Mélanie Calvat

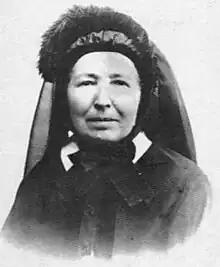
Mélanie Calvat, 1903, Moulins, France

Françoise Mélanie Calvat (7 November 183114 December 1904), religious name "Mary of the Cross", was a French religious sister in the Roman Catholic church. She and Maximin Giraud were the two seers of Our Lady of La Salette.